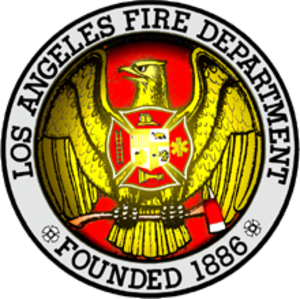
Le Los Angeles Fire Department est l'organisme qui assure la protection incendie et l'aide médicale urgente pour la ville de Los Angeles, en Californie, aux États-Unis. Il est le deuxième en importance aux États-Unis après le New York City Fire Department.